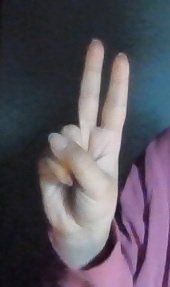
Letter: taa